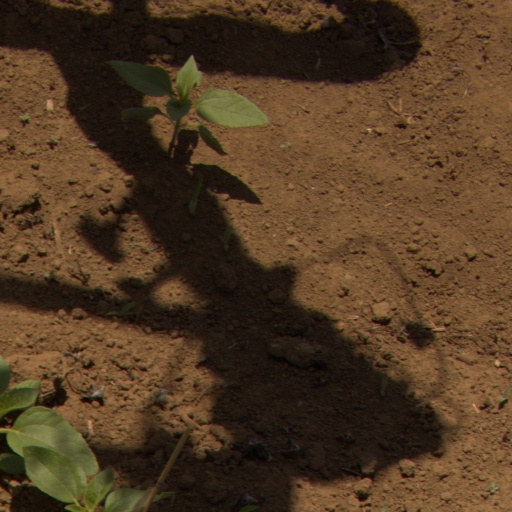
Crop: Jerusalem artichoke